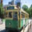
Label: streetcar